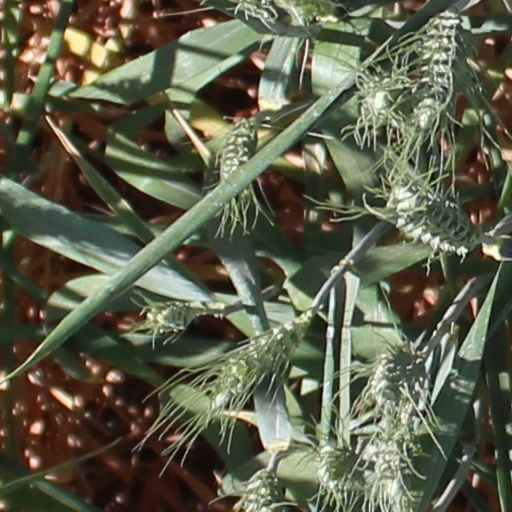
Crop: wheat